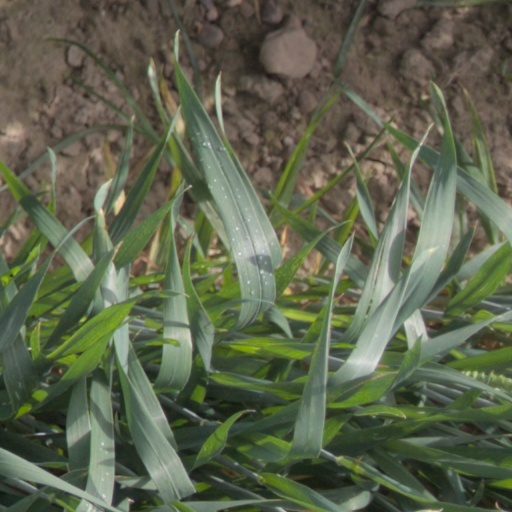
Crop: wheat